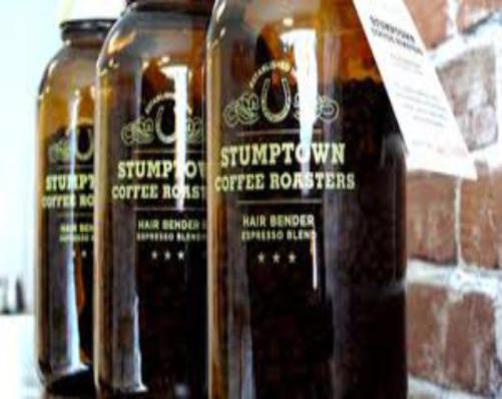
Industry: Food